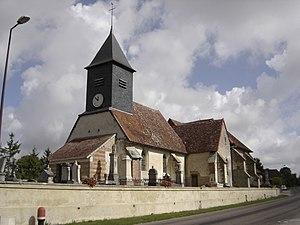
église Notre-Dame de l'Assomption - Laubressel - Aube - France
Cet article recense les monuments historiques de l'Aube, en France.
Laubressel est une commune française, située dans le département de l'Aube en région Grand Est.
L'église Notre-Dame-de-l'Assomption est une église située à Laubressel, en France.